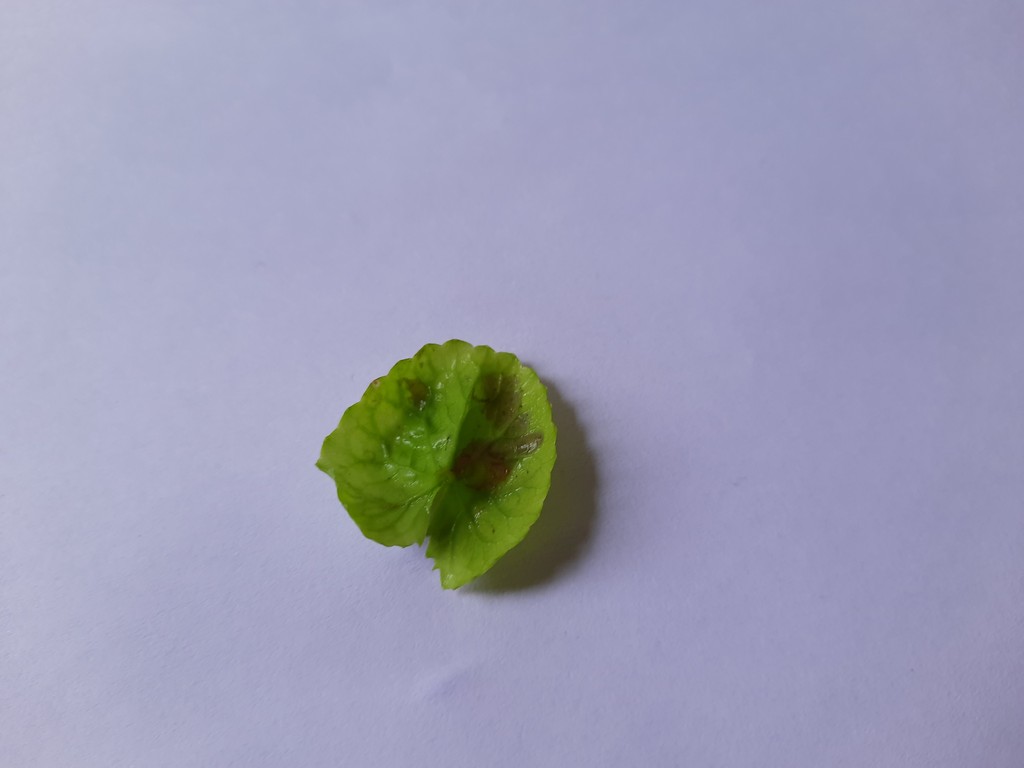
Label: Unhealthy